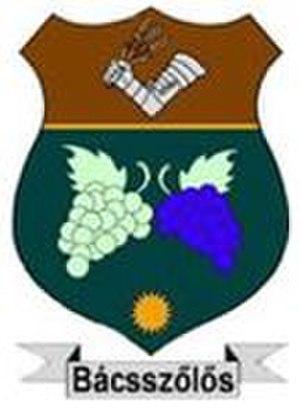
Bácsszőlős est un village et une commune du comitat de Bács-Kiskun en Hongrie. Sa population s'élève à 388 habitants au 1ᵉʳ janvier 2009.